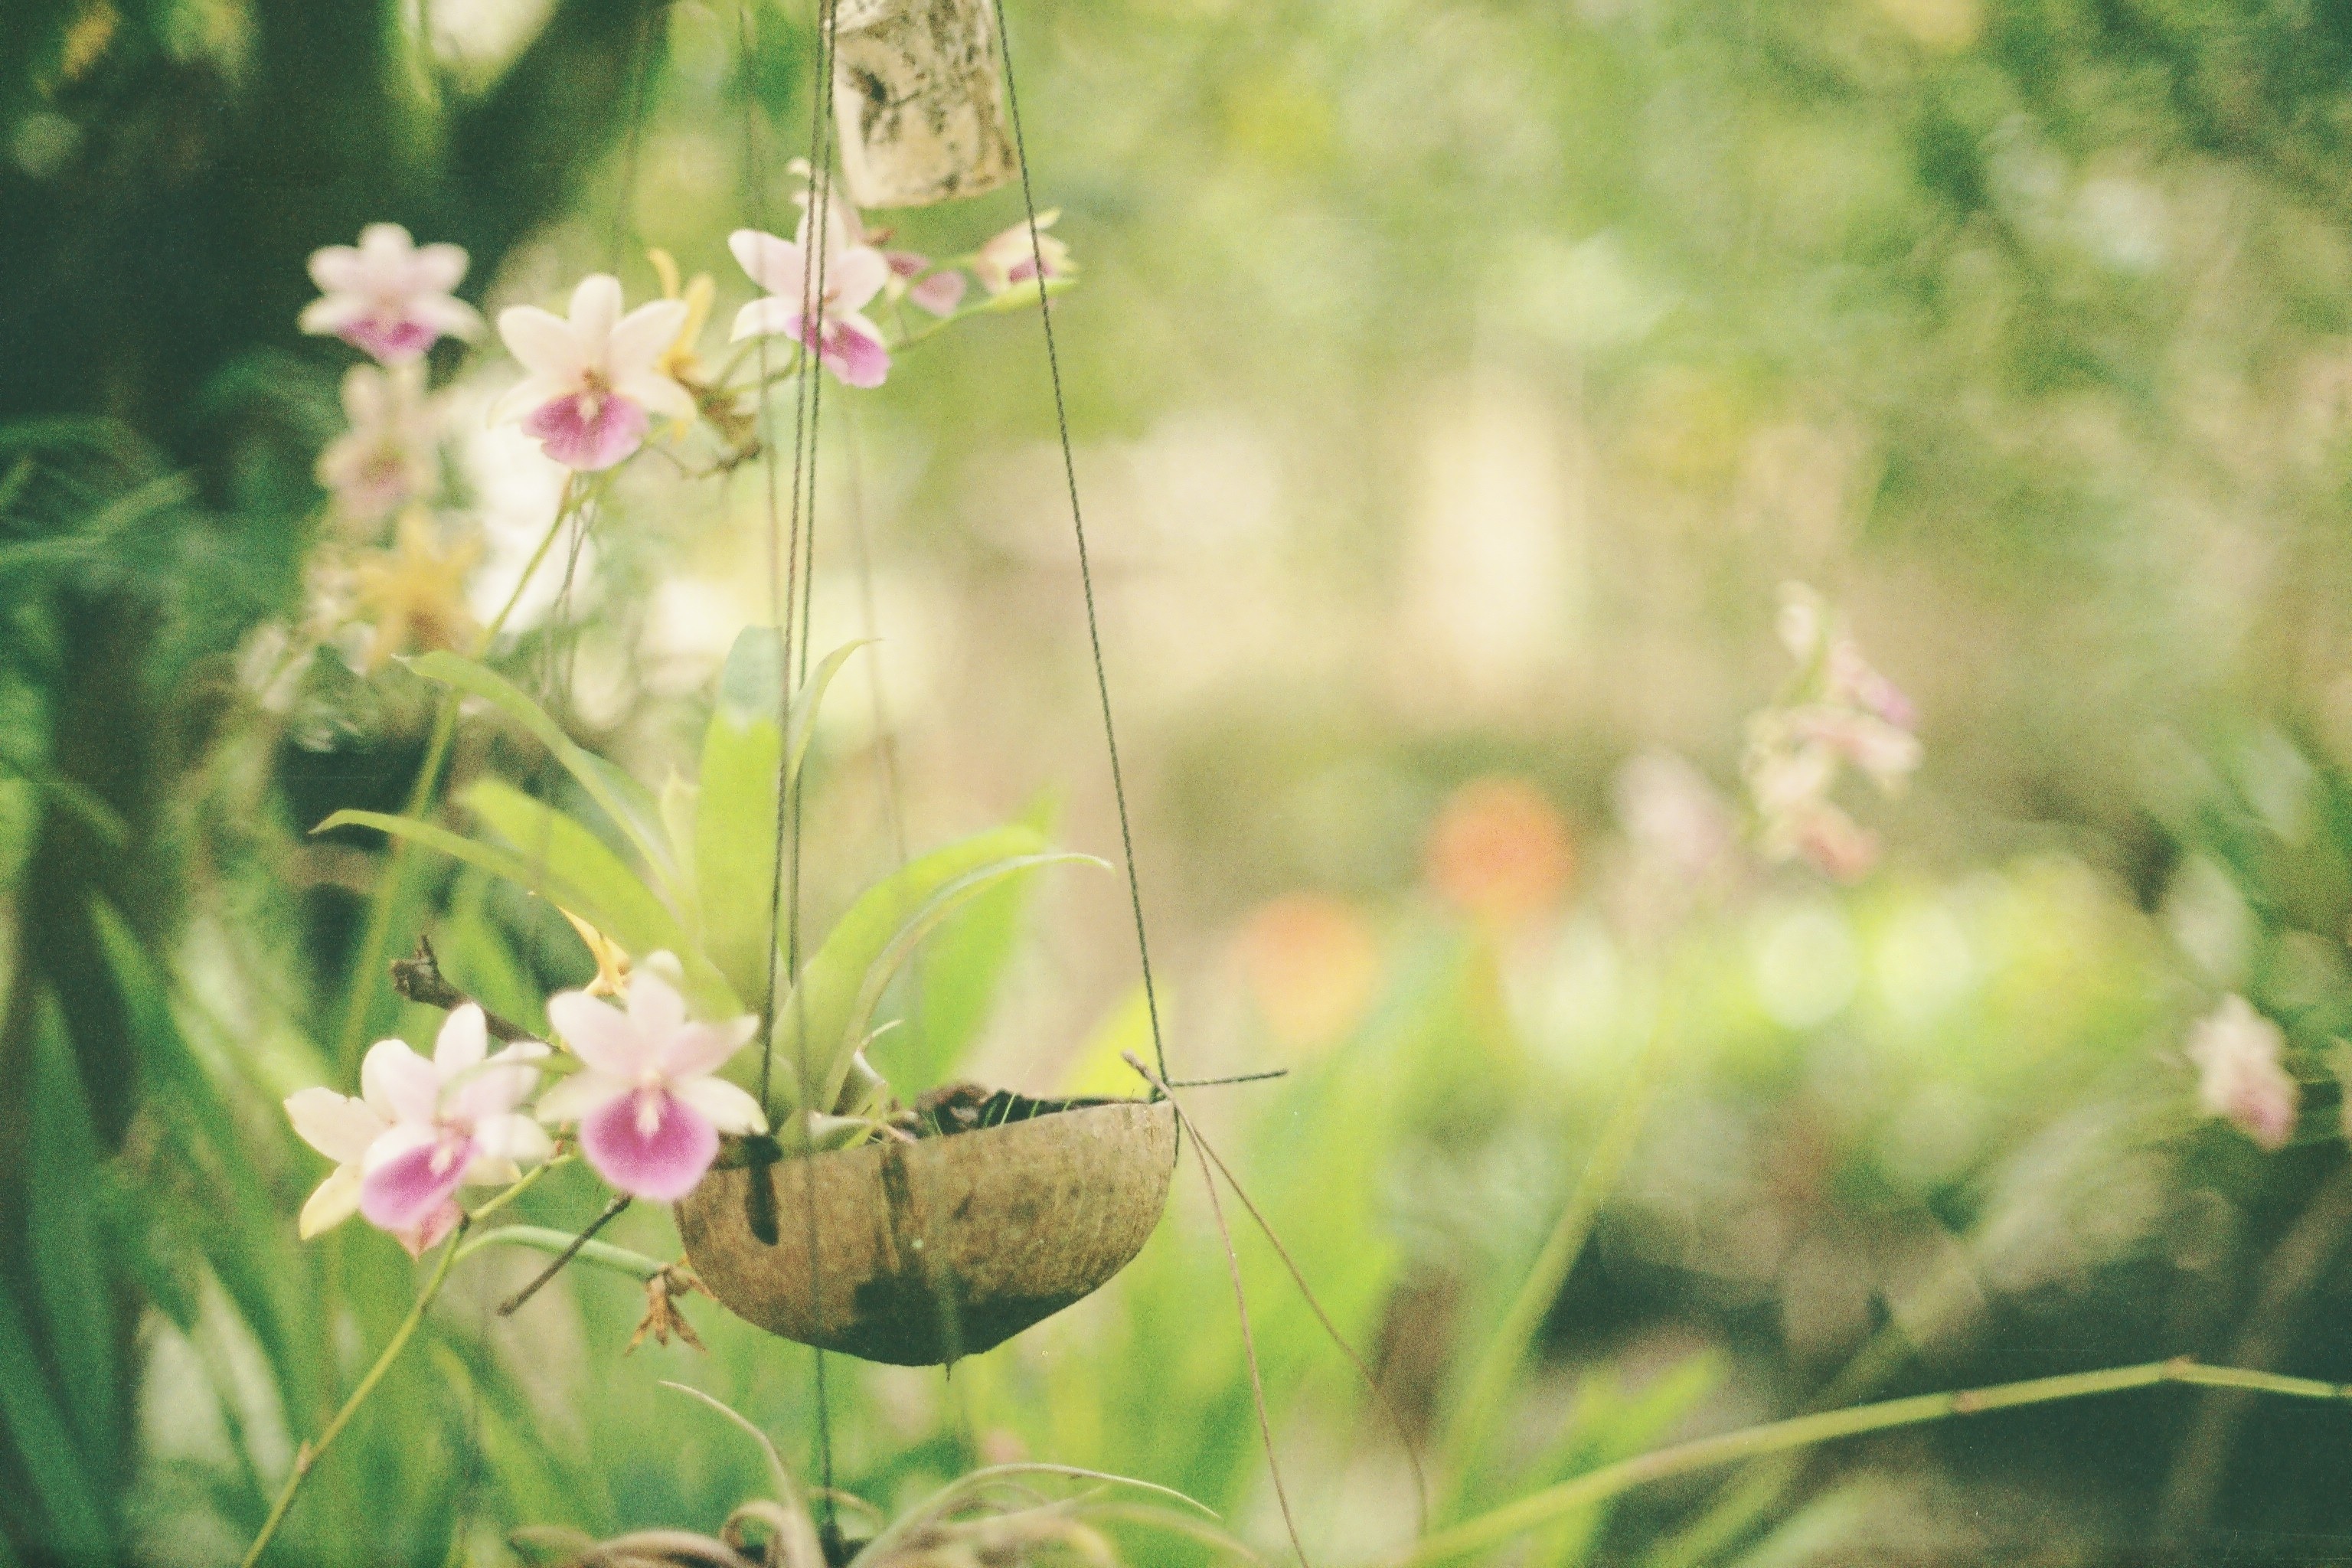
nature, grass, branch, blossom, plant, meadow, sunlight, leaf, flower, green, insect, botany, flora, invertebrate, wildflower, macro photography, flowering plant, land plant